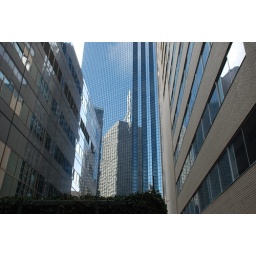
Reflection in glass building